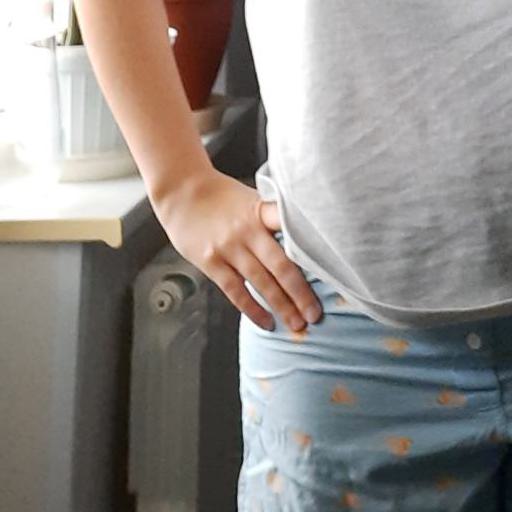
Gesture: no_gesture